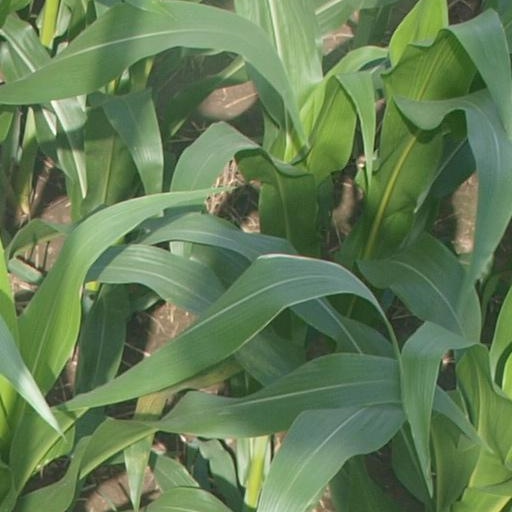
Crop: maize; corn